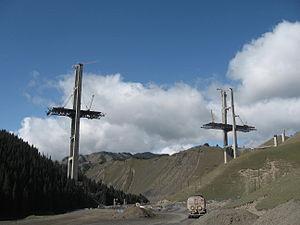
Cette liste de ponts de Chine a pour vocation de présenter une liste de ponts remarquables de Chine, tant par leurs caractéristiques dimensionnelles, que par leur intérêt architectural ou historique et incluant toutes les subdivisions telles que le Tibet et Hong Kong.